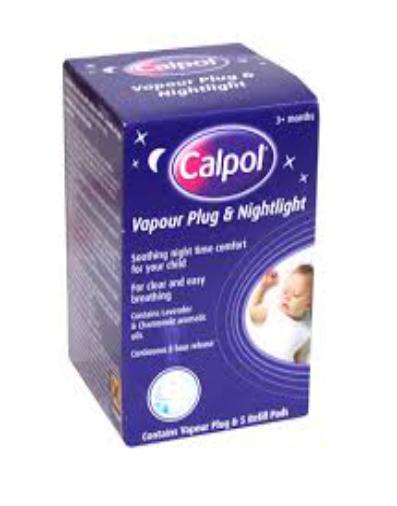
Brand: Calpol
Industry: Medical